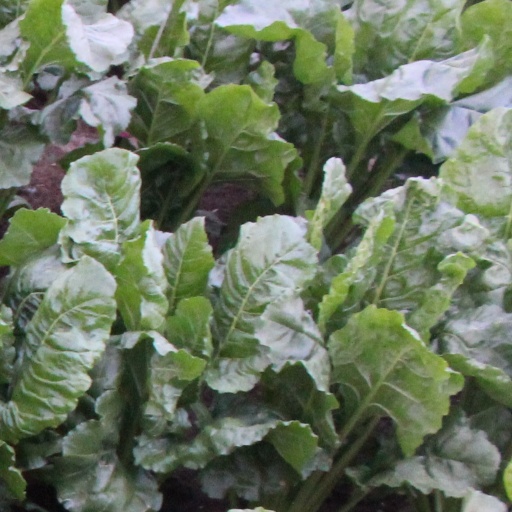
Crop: sugar beet